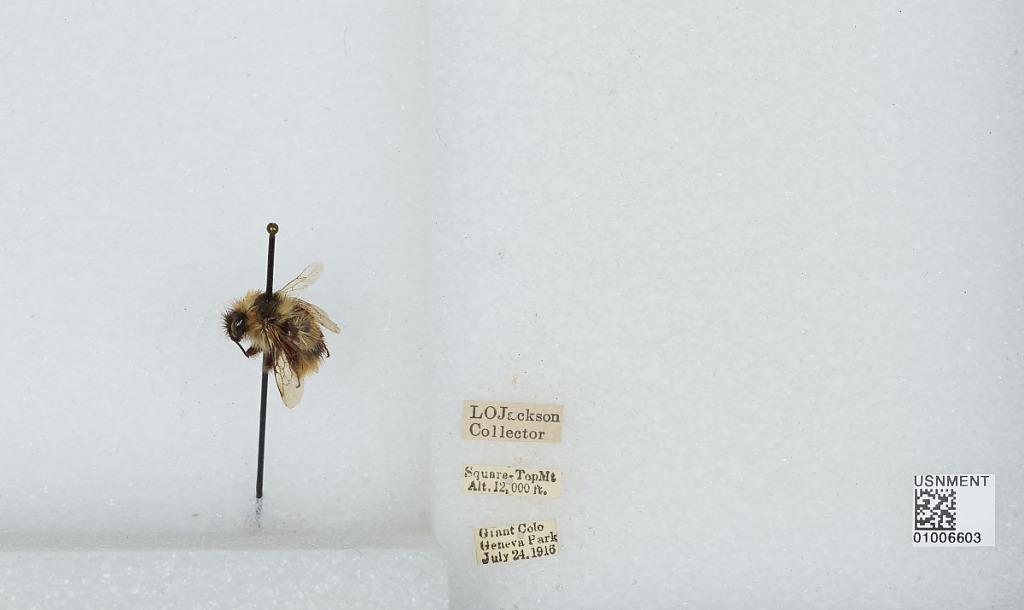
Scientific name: Bombus (Pyrobombus) frigidus Smith
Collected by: L. Jackson
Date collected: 1916-7-24
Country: United States
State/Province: Colorado
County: Clear Creek
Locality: Grant, Geneva Park, Square-Top Mountain
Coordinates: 39.5933, -105.763